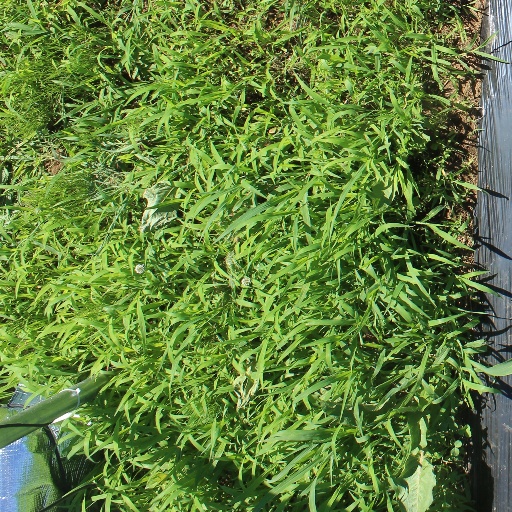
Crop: sorghum